Indus River

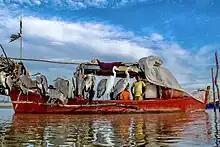
Houseboat of a Mohana family near Kot Addu; people of the Mohana tribe live on the Indus river and related waterbodies in Sindh and southern Punjab.

The Indus River is sacred to Hindus. The Sindhu Darshan Festival is held on every Guru Purnima on the banks of the Indus.